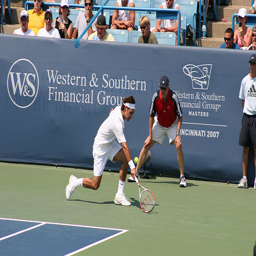
A man hitting a tennis ball with a tennis racquet.
A tennis player reaching to hit a tennis ball
A man competes in a tennis match and misses the ball.
A man is playing tennis during a game and touches his racket to the ground.
a tennis player stretching to hit a ball with a racket